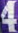
Number: 4